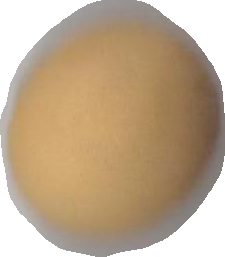
Variety: Dega